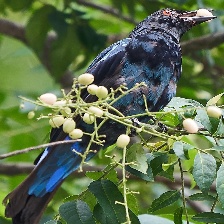
Species: FAIRY BLUEBIRD
Scientific name: IRENA